Viktor Lenac Shipyard

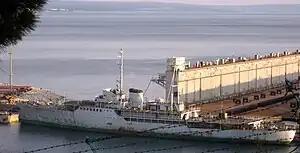
The yacht "Galeb" berthed at the Viktor Lenac Shipyard in 2008

The Viktor Lenac Shipyard ( or "Shipyard Viktor Lenac d.d. (JSC)") is situated on the northern Croatian Adriatic coast, 3 km from the largest Croatian port. It was founded in 1896, and was among the first in the world to deal with ship lengthenings. It is quoted on the Zagreb Stock Exchange with ticker VLEN-R-B.